Edward Francis Burney

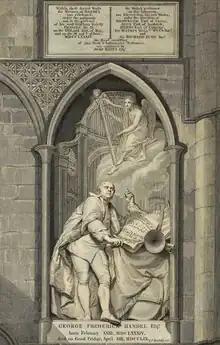
"The monument to George Frideric Handel in Westminster Abbey with the plaque recording his Commemoration", from "An Account of the Musical Performances in Westminster Abbey, and the Pantheon, May 26, 27, 29 and June 3, 5, 1784, in Commemoration of Handel" by Charles Burney.

In the 1820s Burney painted four large watercolours satirising contemporary musical and social life: "The Waltz", "The Elegant Establishment for Young Ladies" (both Victoria and Albert Museum), "Amateurs of Tye-Wig Music" and "The Glee Club; or, The Triumph of Music" (both Yale Center for British Art), possibly with the intention of publishing prints after them. They were never engraved, but he did work up "Amateurs of Tye-Wig Music" into an oil painting, now in the collection of the Tate Gallery. The picture draws on the debate over the relative virtues of modern music (exemplified by Beethoven and Mozart) as against that of earlier composers, such as Handel, whose bust overlooks the ramshackle band of musicians in the painting, and Corelli, one of whose pieces they are playing. Burney's uncle Charles took a leading part in the argument, on the side of the modernists.